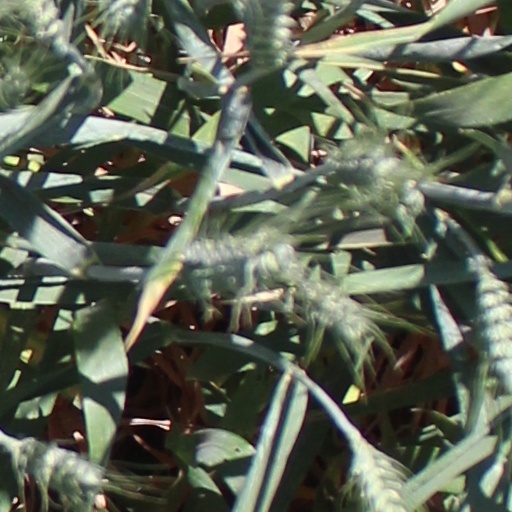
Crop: wheat